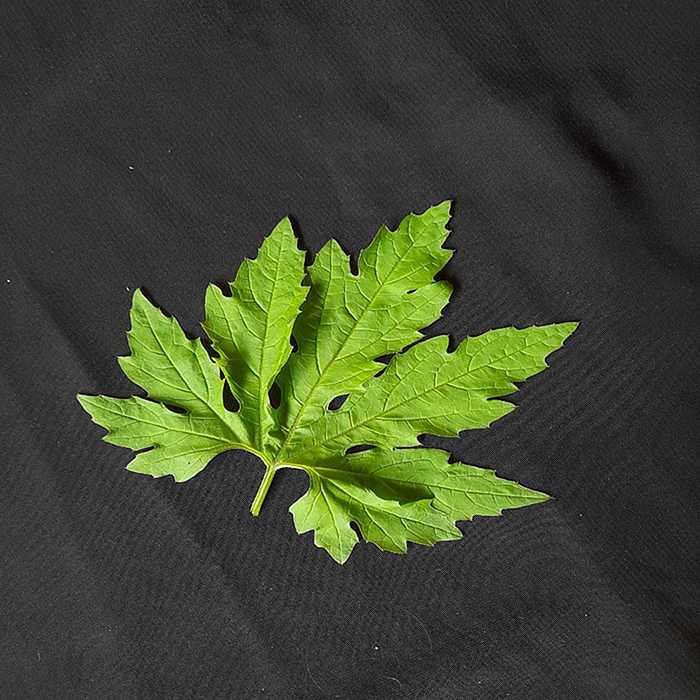
Plant: Bitter Gourd
Label: Fresh leaf